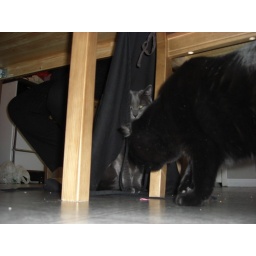
Loki (my grey cat) playing under an Apron at the kitchen table